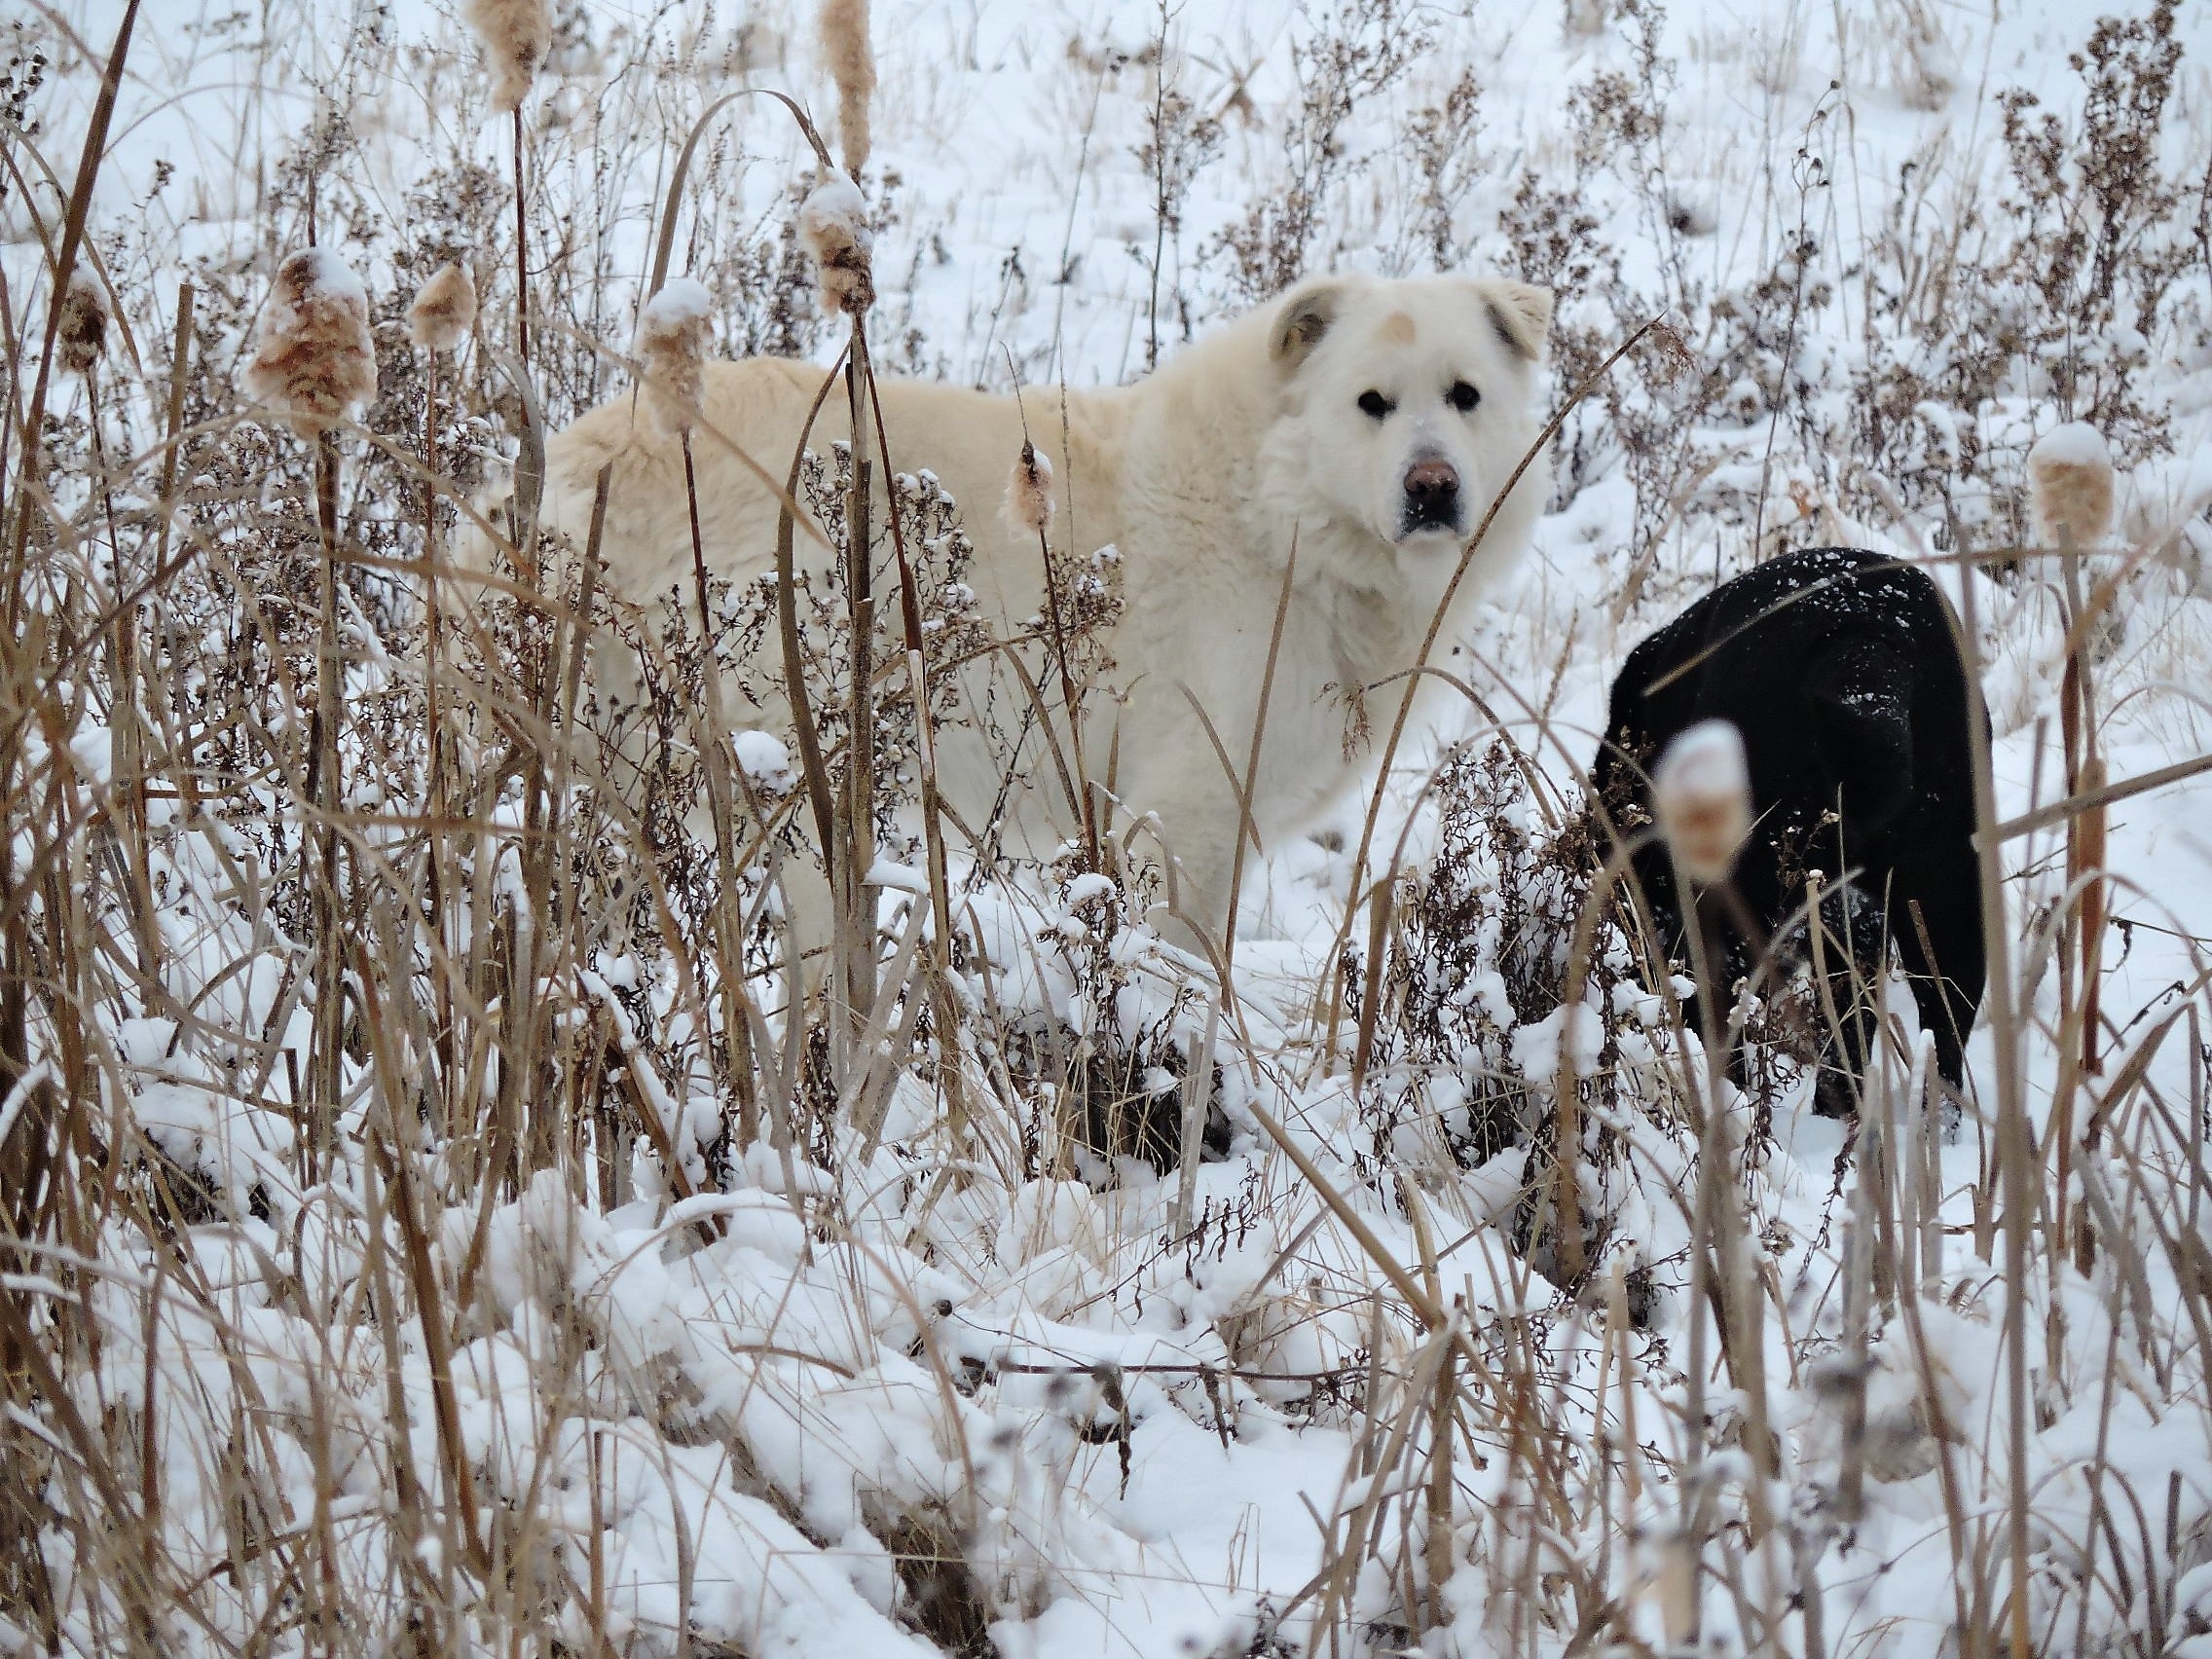
snow, winter, dog, weather, mammal, season, golden retriever, vertebrate, dog like mammal